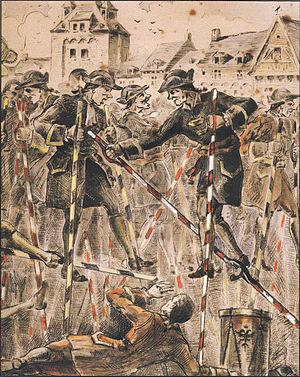
Auguste Donnay - Gravure
Les échasseurs namurois sont des jouteurs sur échasses de la ville de Namur. Le terme échasseur provient du wallon namurois chacheu, qui désigne le jouteur sur échasses. Actifs depuis plus de 600 ans les échasseurs namurois sont un des plus vieux groupe d’ėchassiers du monde.